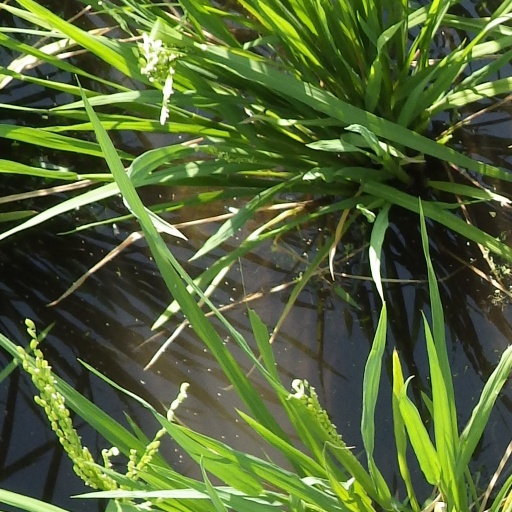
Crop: rice